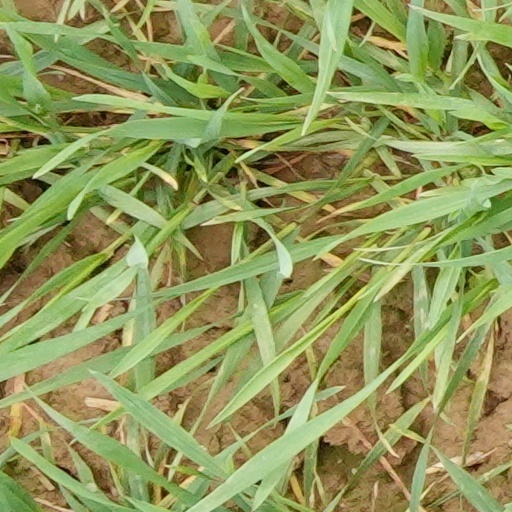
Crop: wheat